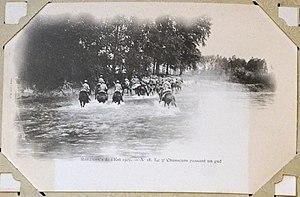
conservé en la B.M. de Reims.
Le 3ᵉ régiment de chasseurs à cheval est créé le 1ᵉʳ janvier 1675 par le comte Charles du Fay, d'où son nom à cette époque. C'est l'un des quatorze plus vieux corps de Louis XIV. Ce régiment, à l’origine de dragons, porte successivement le nom de ses différents mestres de camp.